Grigory Skiruta

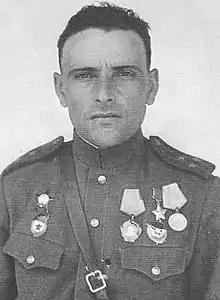

Grigory Trofimovich Skiruta (– 9 September 1999, Solnechnogorsk) was a lieutenant colonel of the Red Army during the Second World War. He became a Hero of the Soviet Union during the fighting along the Dniepr River in 1943. He continued to serve well into the postwar era, and was promoted to colonel in 1961, when he went into the reserve.